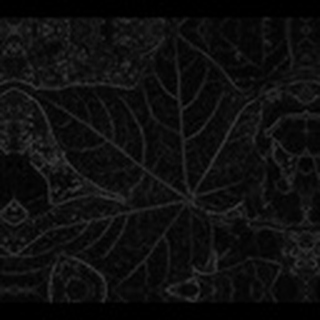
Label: healthy_cotton